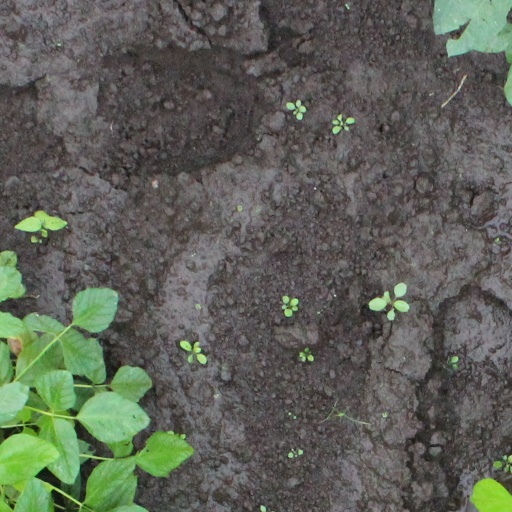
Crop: soybean